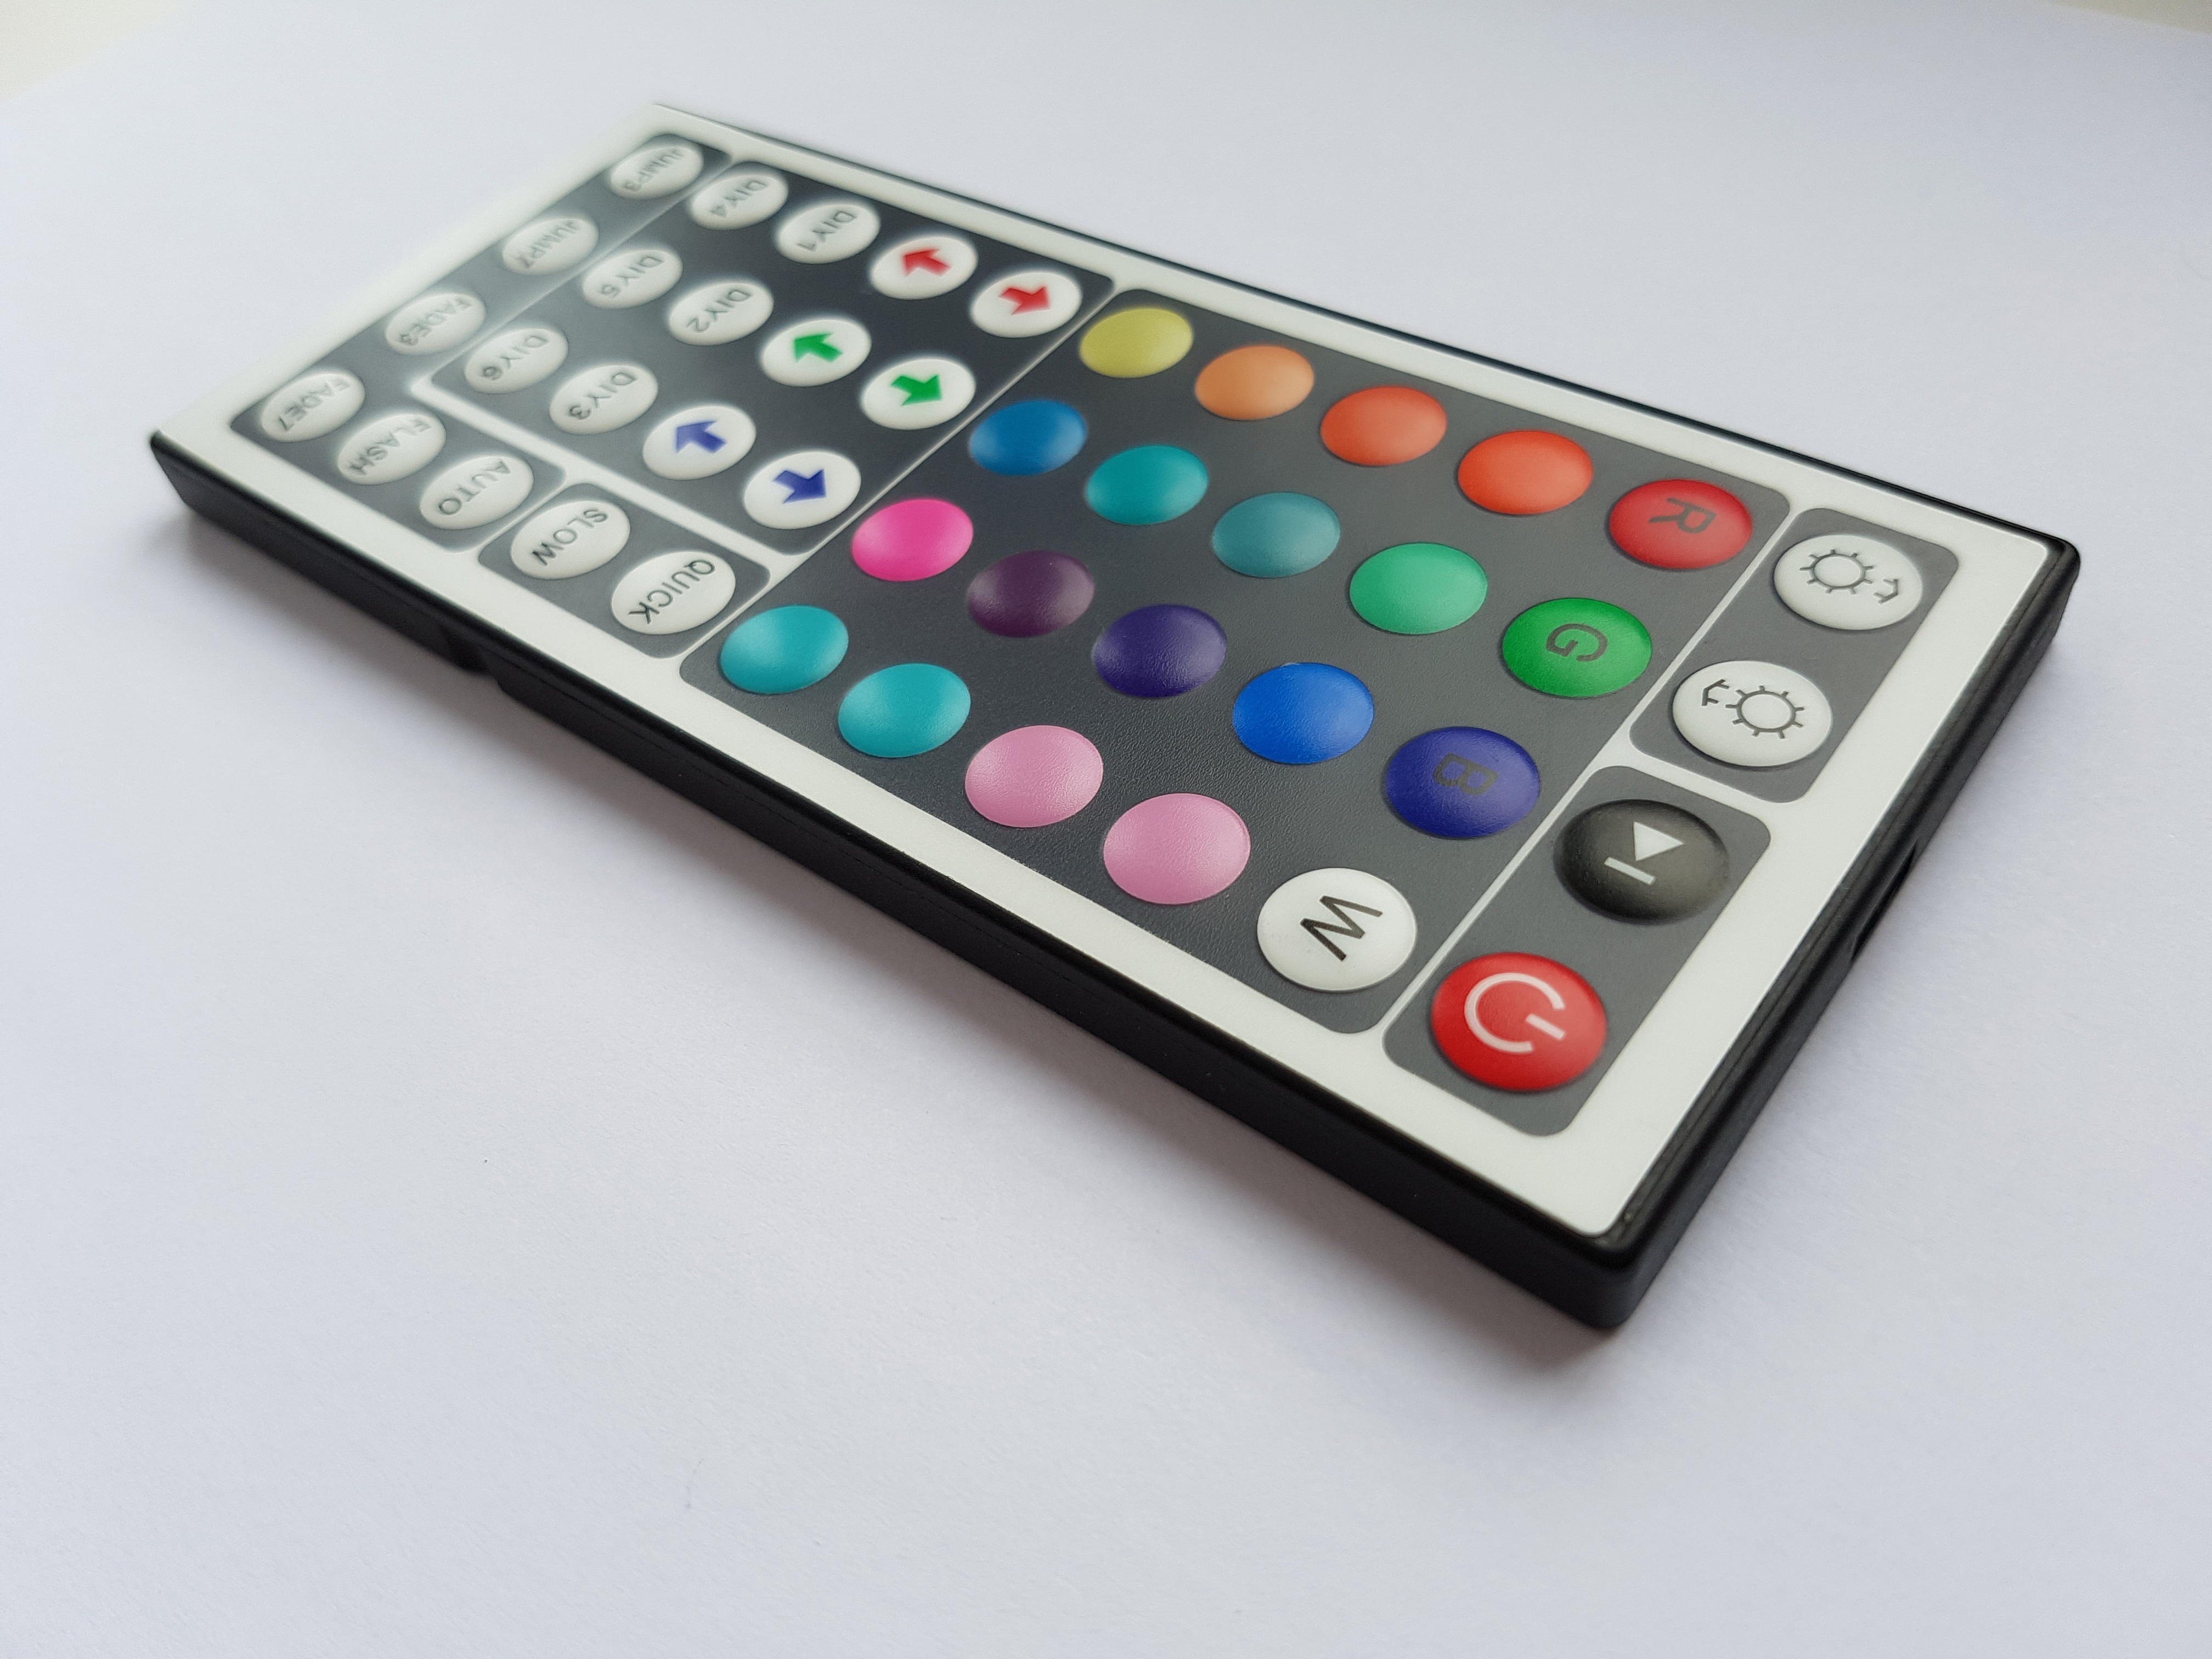
computer, work, screen, light, technology, remote, television, tv, black, colorful, device, button, human body, video, eye, digital, control, change, organ, multimedia, changing, wireless, electronic device, electronics accessory